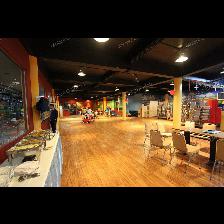
Label: Human